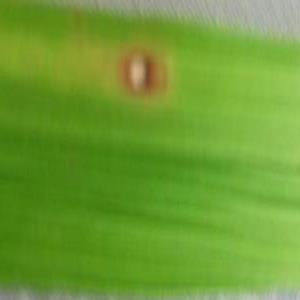
Disease: Blast